Rugby union gameplay

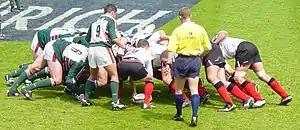
A scrum showing the body positions of the forwards, as well as the position of both scrum-halves and the referee.

Similarly, there is also a 22 m drop-out. This is awarded if the attacking side is responsible for sending the ball into the in-goal area, but instead of their player grounding the ball and scoring a try it is first grounded by a defender. If the ball is kicked into the in-goal area by the attackers and instead of being grounded there by either side it continues, under its own momentum, through the in-goal area and crosses the dead-ball line, then the defenders have the option of choosing either a 22 m drop out or a scrum at the place where the attackers kicked the ball. The 22 m drop out is taken at any point along (or behind) the 22 m line.